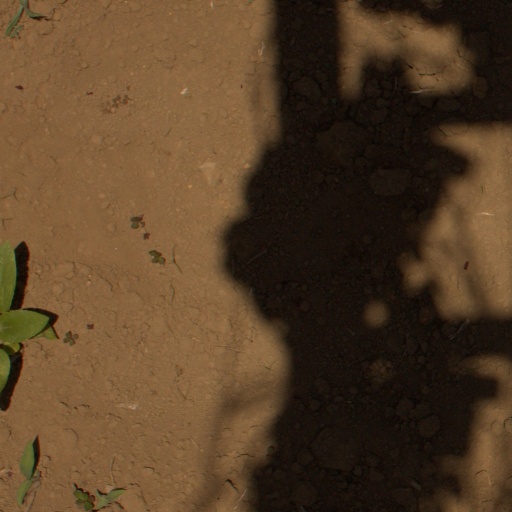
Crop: Jerusalem artichoke